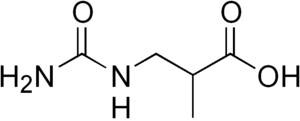
L’acide 3-uréidoisobutyrique, également appelé acide β-uréidoisobutyrique, est un intermédiaire métabolique de la dégradation de la thymine. Chez l'humain, elle s'accumule dans l'urine des patients souffrant d'un déficit en bêta-uréidopropionase, ce qui permet de dépister les anomalies dans le métabolisme des pyrimidines et prévenir l'usage du 5-fluorouracile comme néoplasique lorsqu'il pourrait s'avérer gravement toxique pour l'organisme.